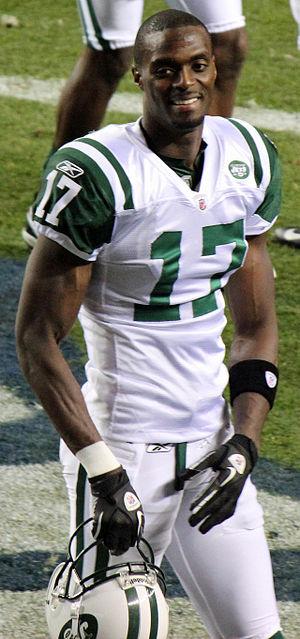
Plaxico Burress est un joueur américain de football américain, 12 août 1977 à Norfolk, qui évolue au poste de wide receiver.